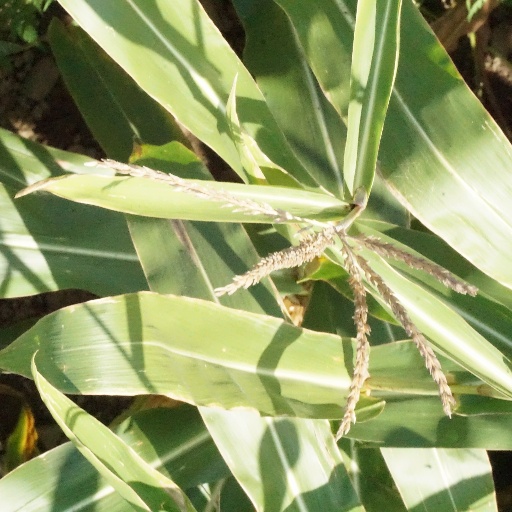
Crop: maize; corn